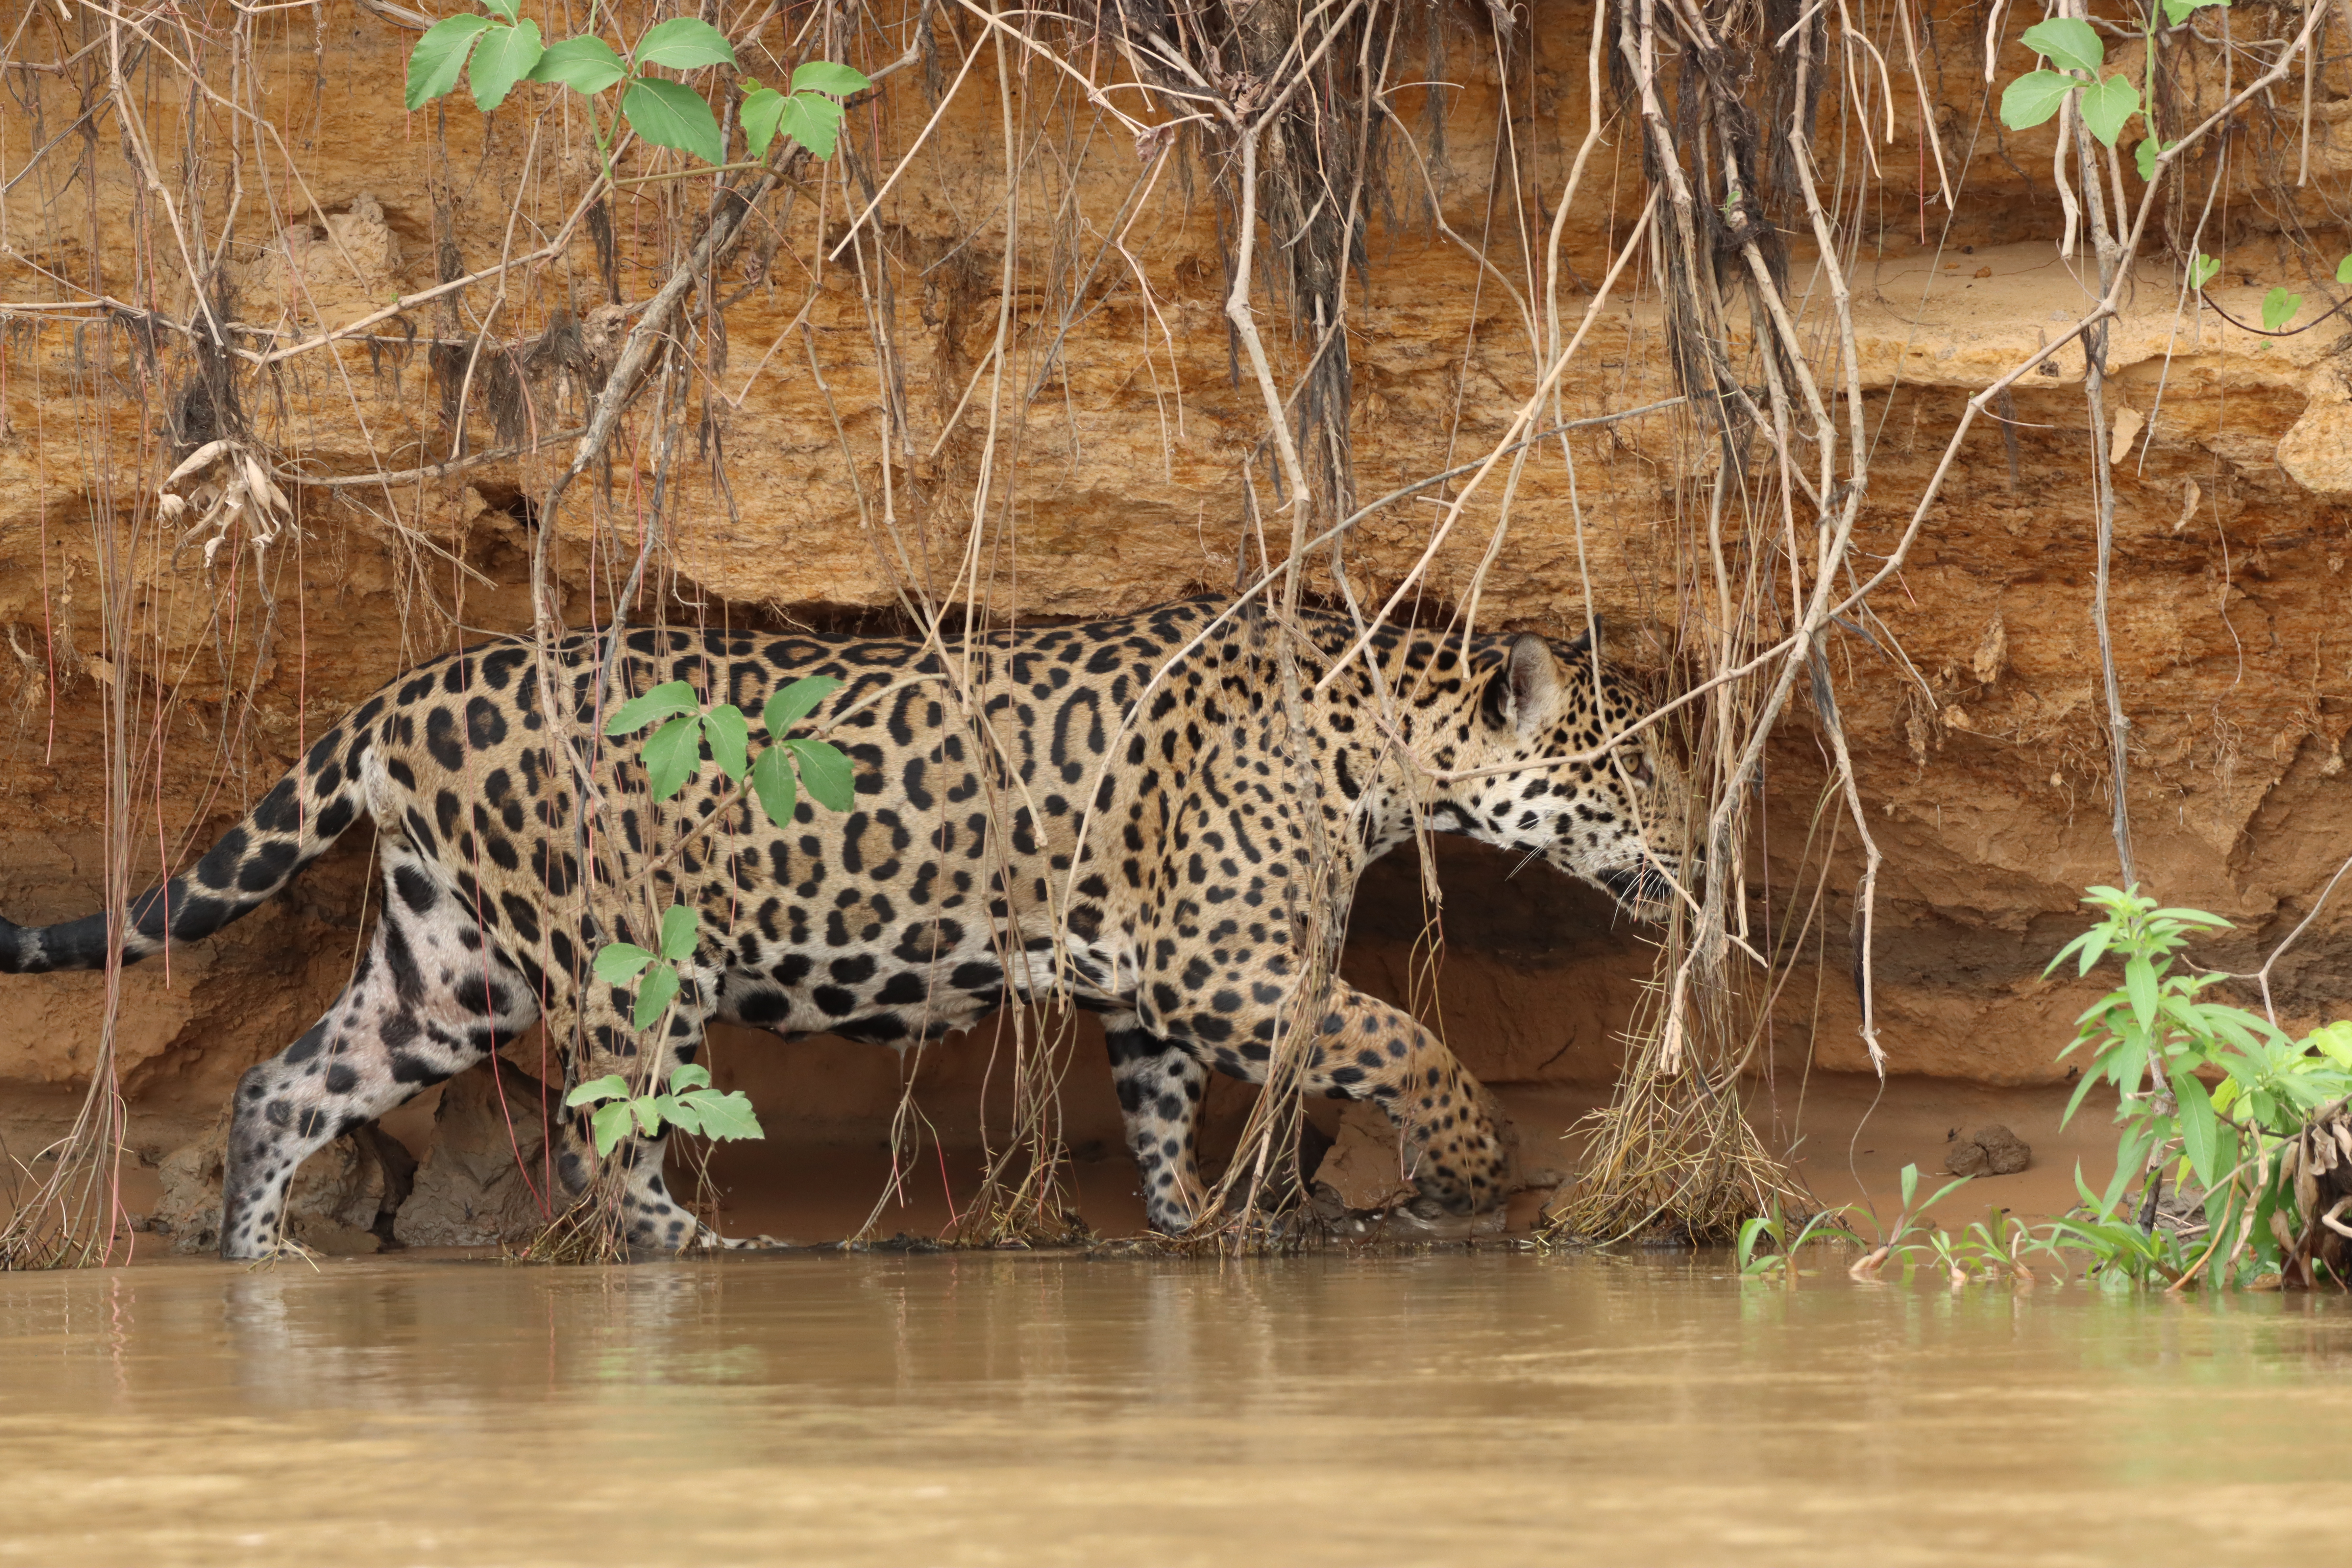
Jaguar: Solar